Munggu Antan inscription

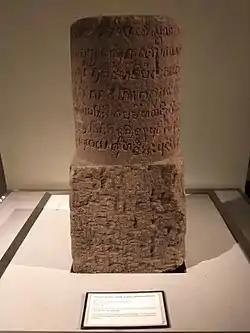
Munggu Antan inscription. Collection of National Museum of Indonesia.

Munggu Antan is an inscription in the Old Javanese language in the form of a stone stele found in the village of Bulus, Purworejo Regency, which was once included in the Kedu Residency (now in Central Java, Indonesia). This inscription contains the designation of the village Munggu Antan as a "sima" (a revenue-diverted area), becoming the domain of a Buddhist monastery ("vihāra") in Gusali. This inscription was issued on 9 February 887 by the official ("sang pamegat") of Munggu and his younger sister Sang Hadyan Palutungan, who was also the wife of the 'deity who rests at Pastika' (a deceased king), at the behest of the reigning king Bhadra, lord of Gurunwangi. Only four days after this inscription was issued, King Bhadra is said to have fled the palace, ushering in a period of contested leadership that lasted until 894.